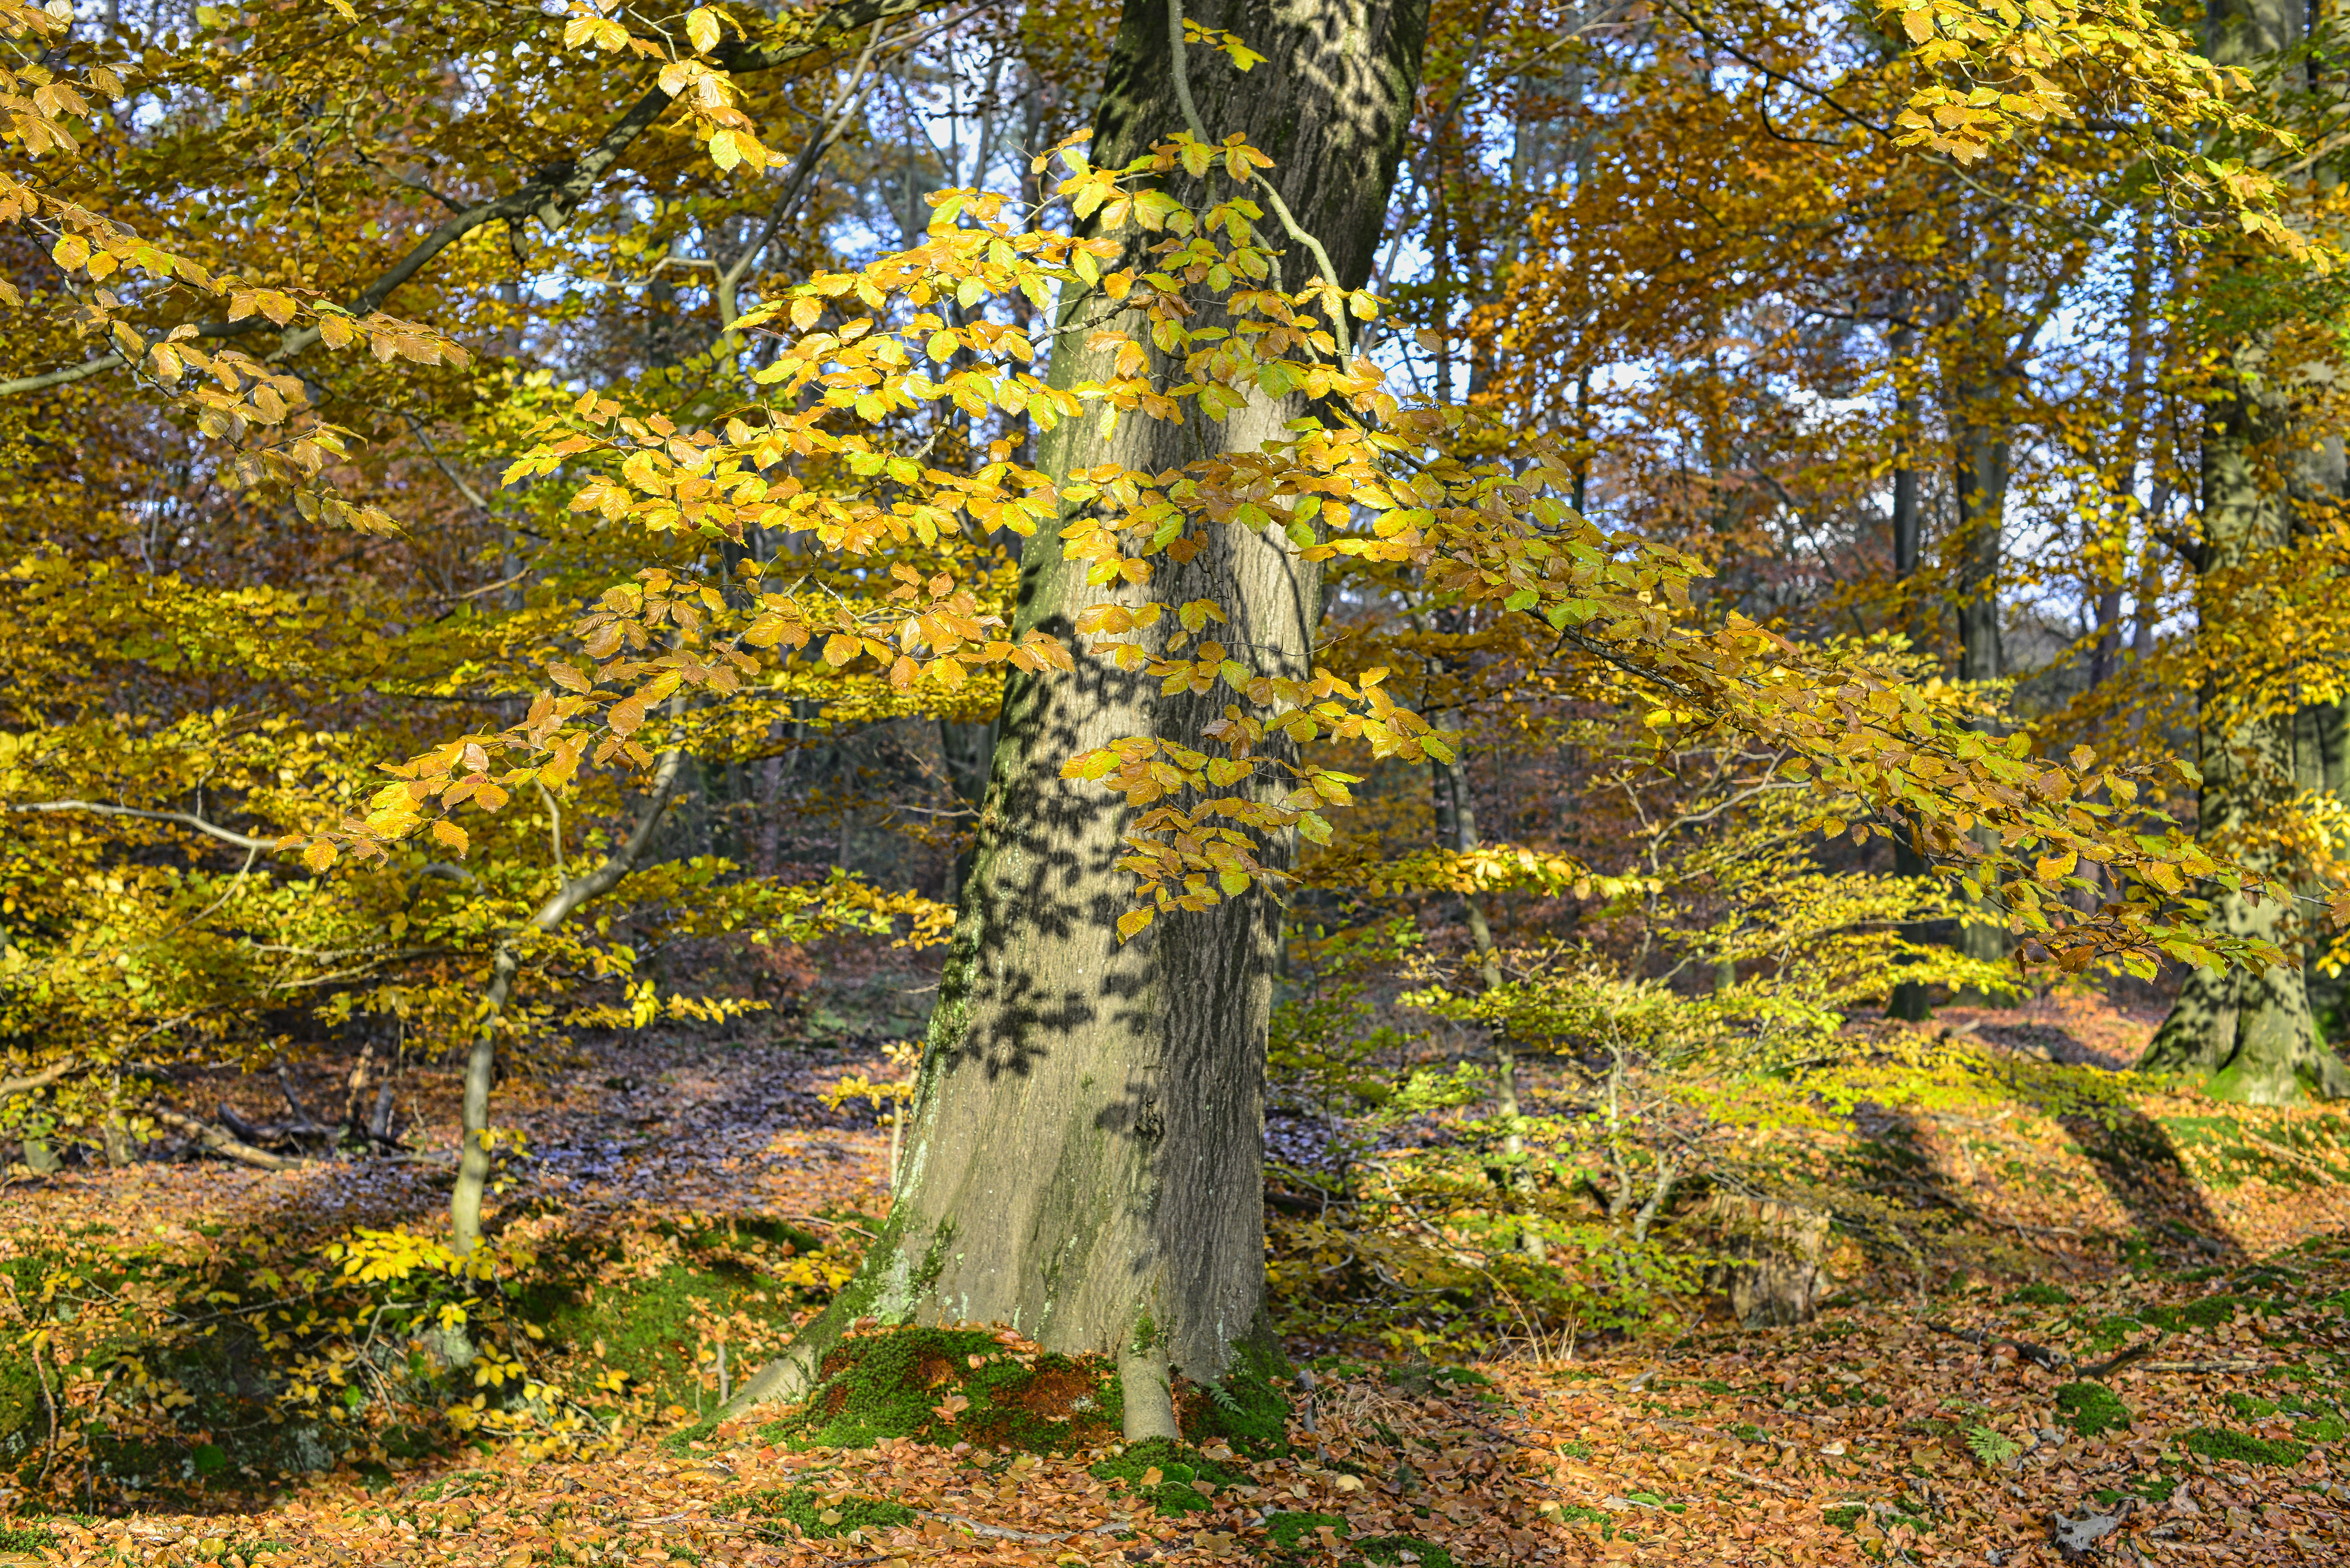
natural, tree, plant, woody plant, Northern hardwood forest, autumn, temperate broadleaf and mixed forest, leaf, yellow, natural environment, forest, deciduous, biome, woodland, nature reserve, Larix lyalliiSubalpine Larch, trunk, old growth forest, American larch, grove, American aspen, branch, birch, state park, Canoe birch, landscape, pine family, plant stem, temperate coniferous forest, tropical and subtropical coniferous forests, maidenhair tree, national park, birch family